Swaminarayan Mandir Vasna Sanstha

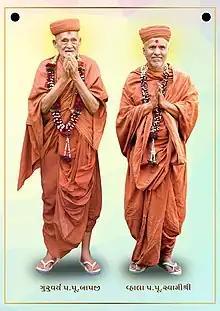
HDH Bapji And Swamishri

With the inspiration of HDH Bapji, SMVS's Swaminarayan Digvijay group has initiated children activities since 1987, taking care of the all-around development of children. These activities help to instill religious culture, traditional culture, and basic values. It also helps to develop life skills, education, creative skills and so many other aspects for the all-round development of children. Under the guidance of Satsang Pravruti Karyalaya (The Children's Activity Board of SMVS), there are currently 633 active (Boys) bal assemblies around the world for children between the ages of 7–14 years. More than 15,000 children from these groups attend children assembly (bal sabha) every week.